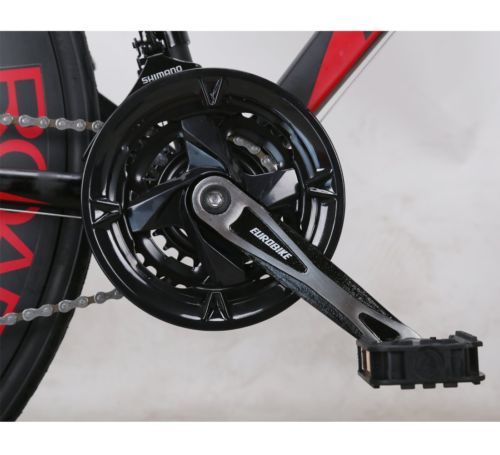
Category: bicycle